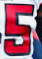
Number: 5